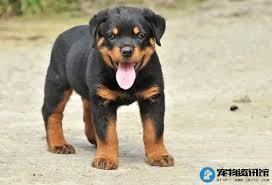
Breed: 224-n000060-Rottweiler